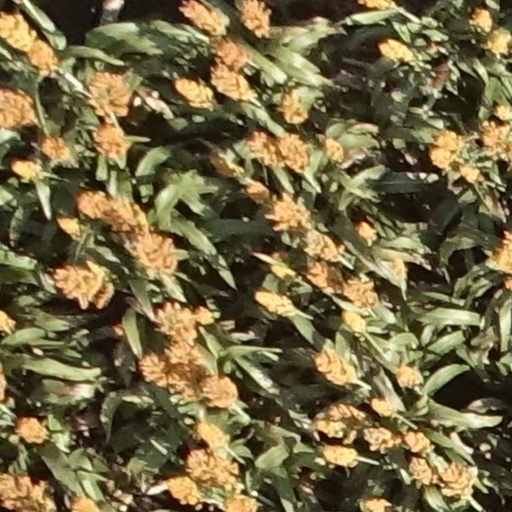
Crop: sorghum